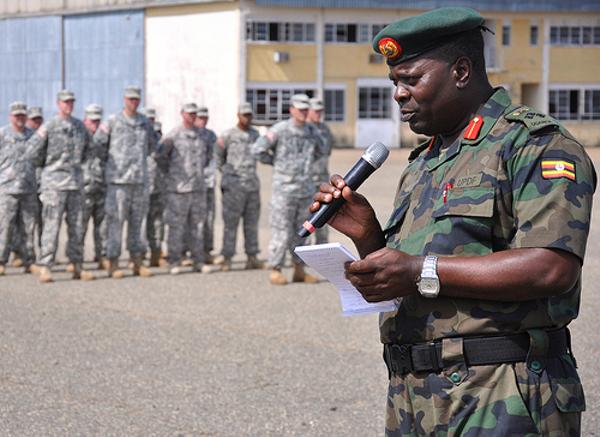
回答: 隊長のボイパが、なかなか終わらない